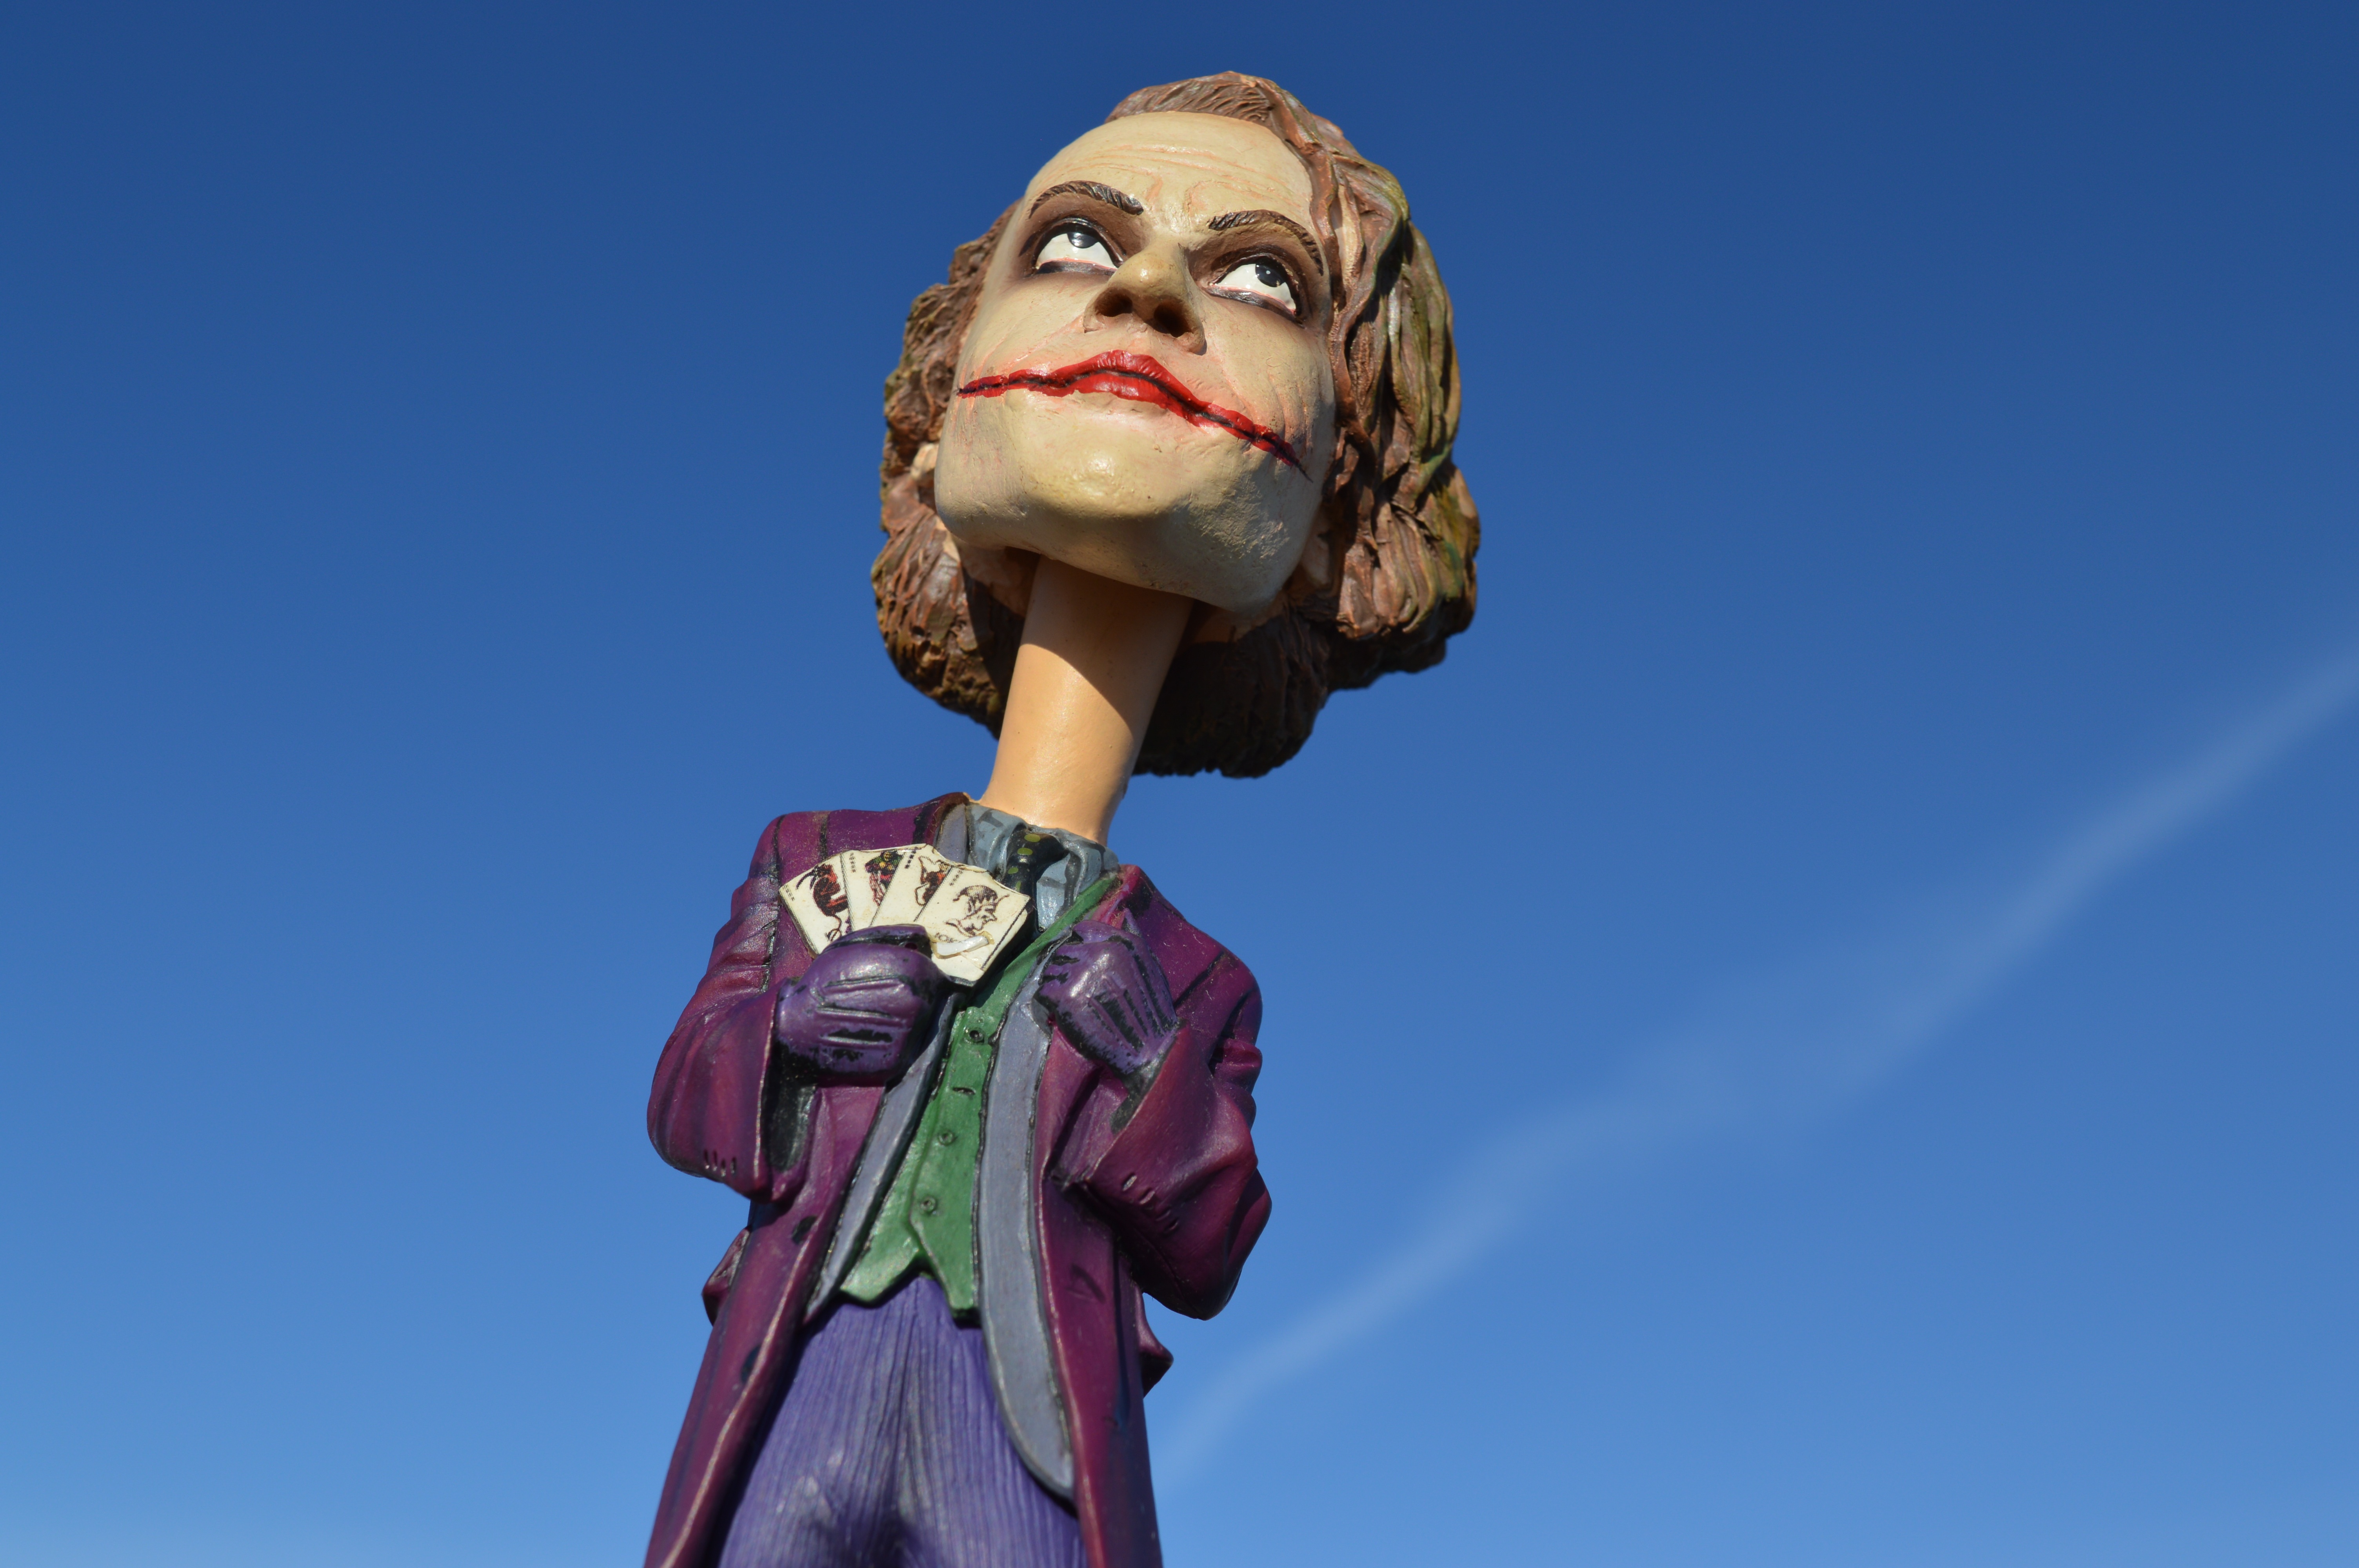
monument, statue, toy, blue sky, batman, action figure, joker, anime, movie, comics, superhero, screenshot, villain, fictional character, heath ledger